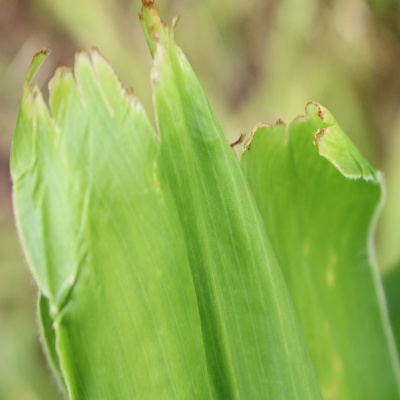
Crop: Maize
Condition: fall armyworm